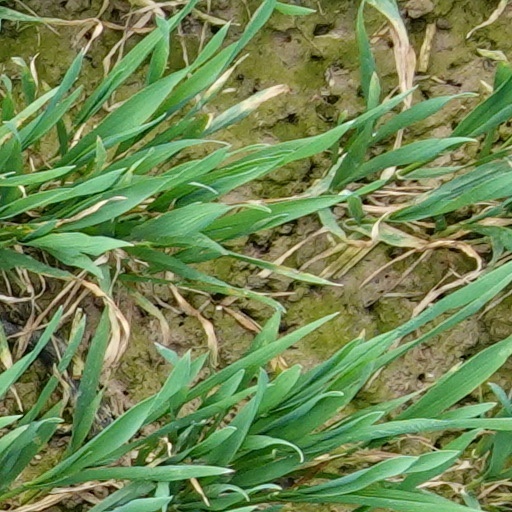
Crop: wheat